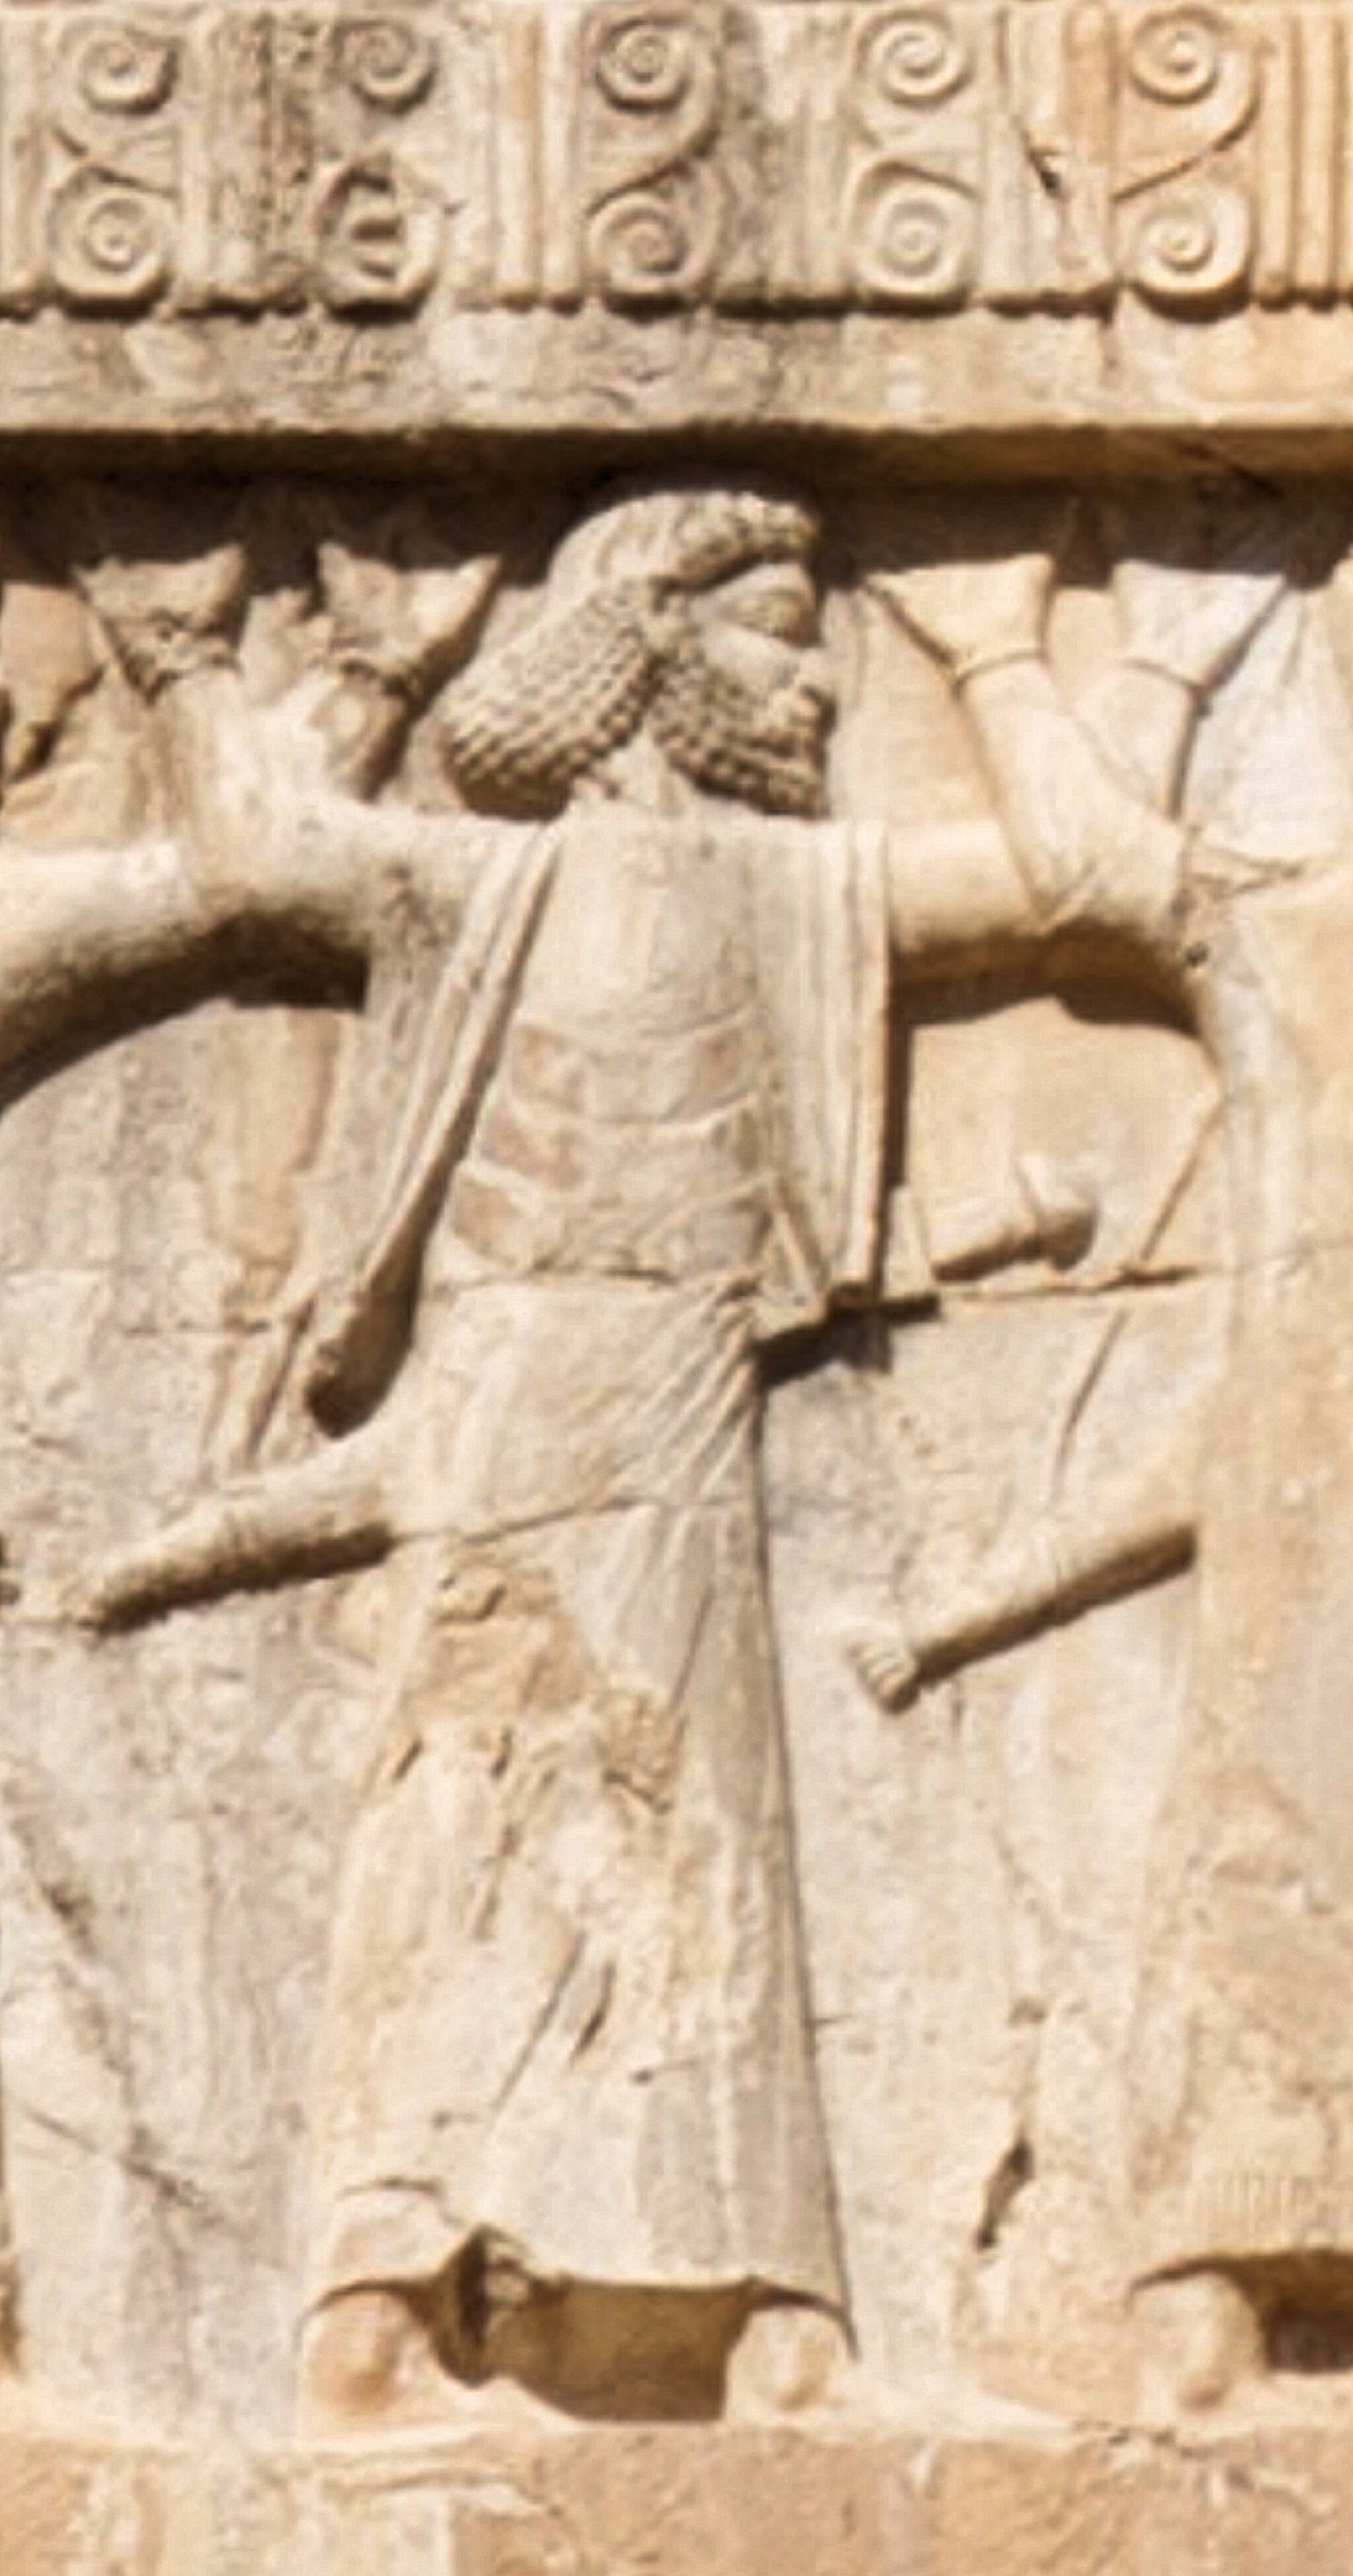
Title: Xerxes I tomb Arab soldier circa 470 BCE
Description: Xerxes I tomb saudi soldier circa 470 BCE
Date: 2018-10-17 09:13:22
Categories: Tomb of Xerxes I, Extracted images